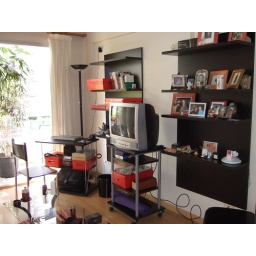
These are floating bookcases. in the corner by the balcony is the computer desk and chair.